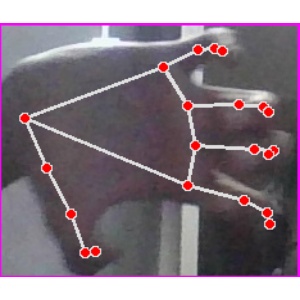
अक्षर: त